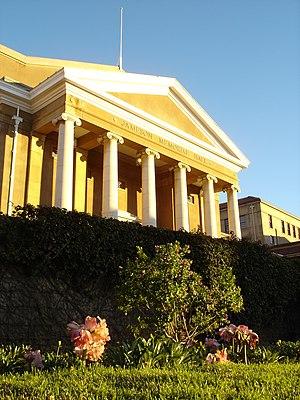
L’université du Cap est une université publique sud-africaine, située au Cap dans la province du Cap-Occidental. Elle est la plus ancienne université de ce pays, fondée en 1829 sous le nom de South African College.